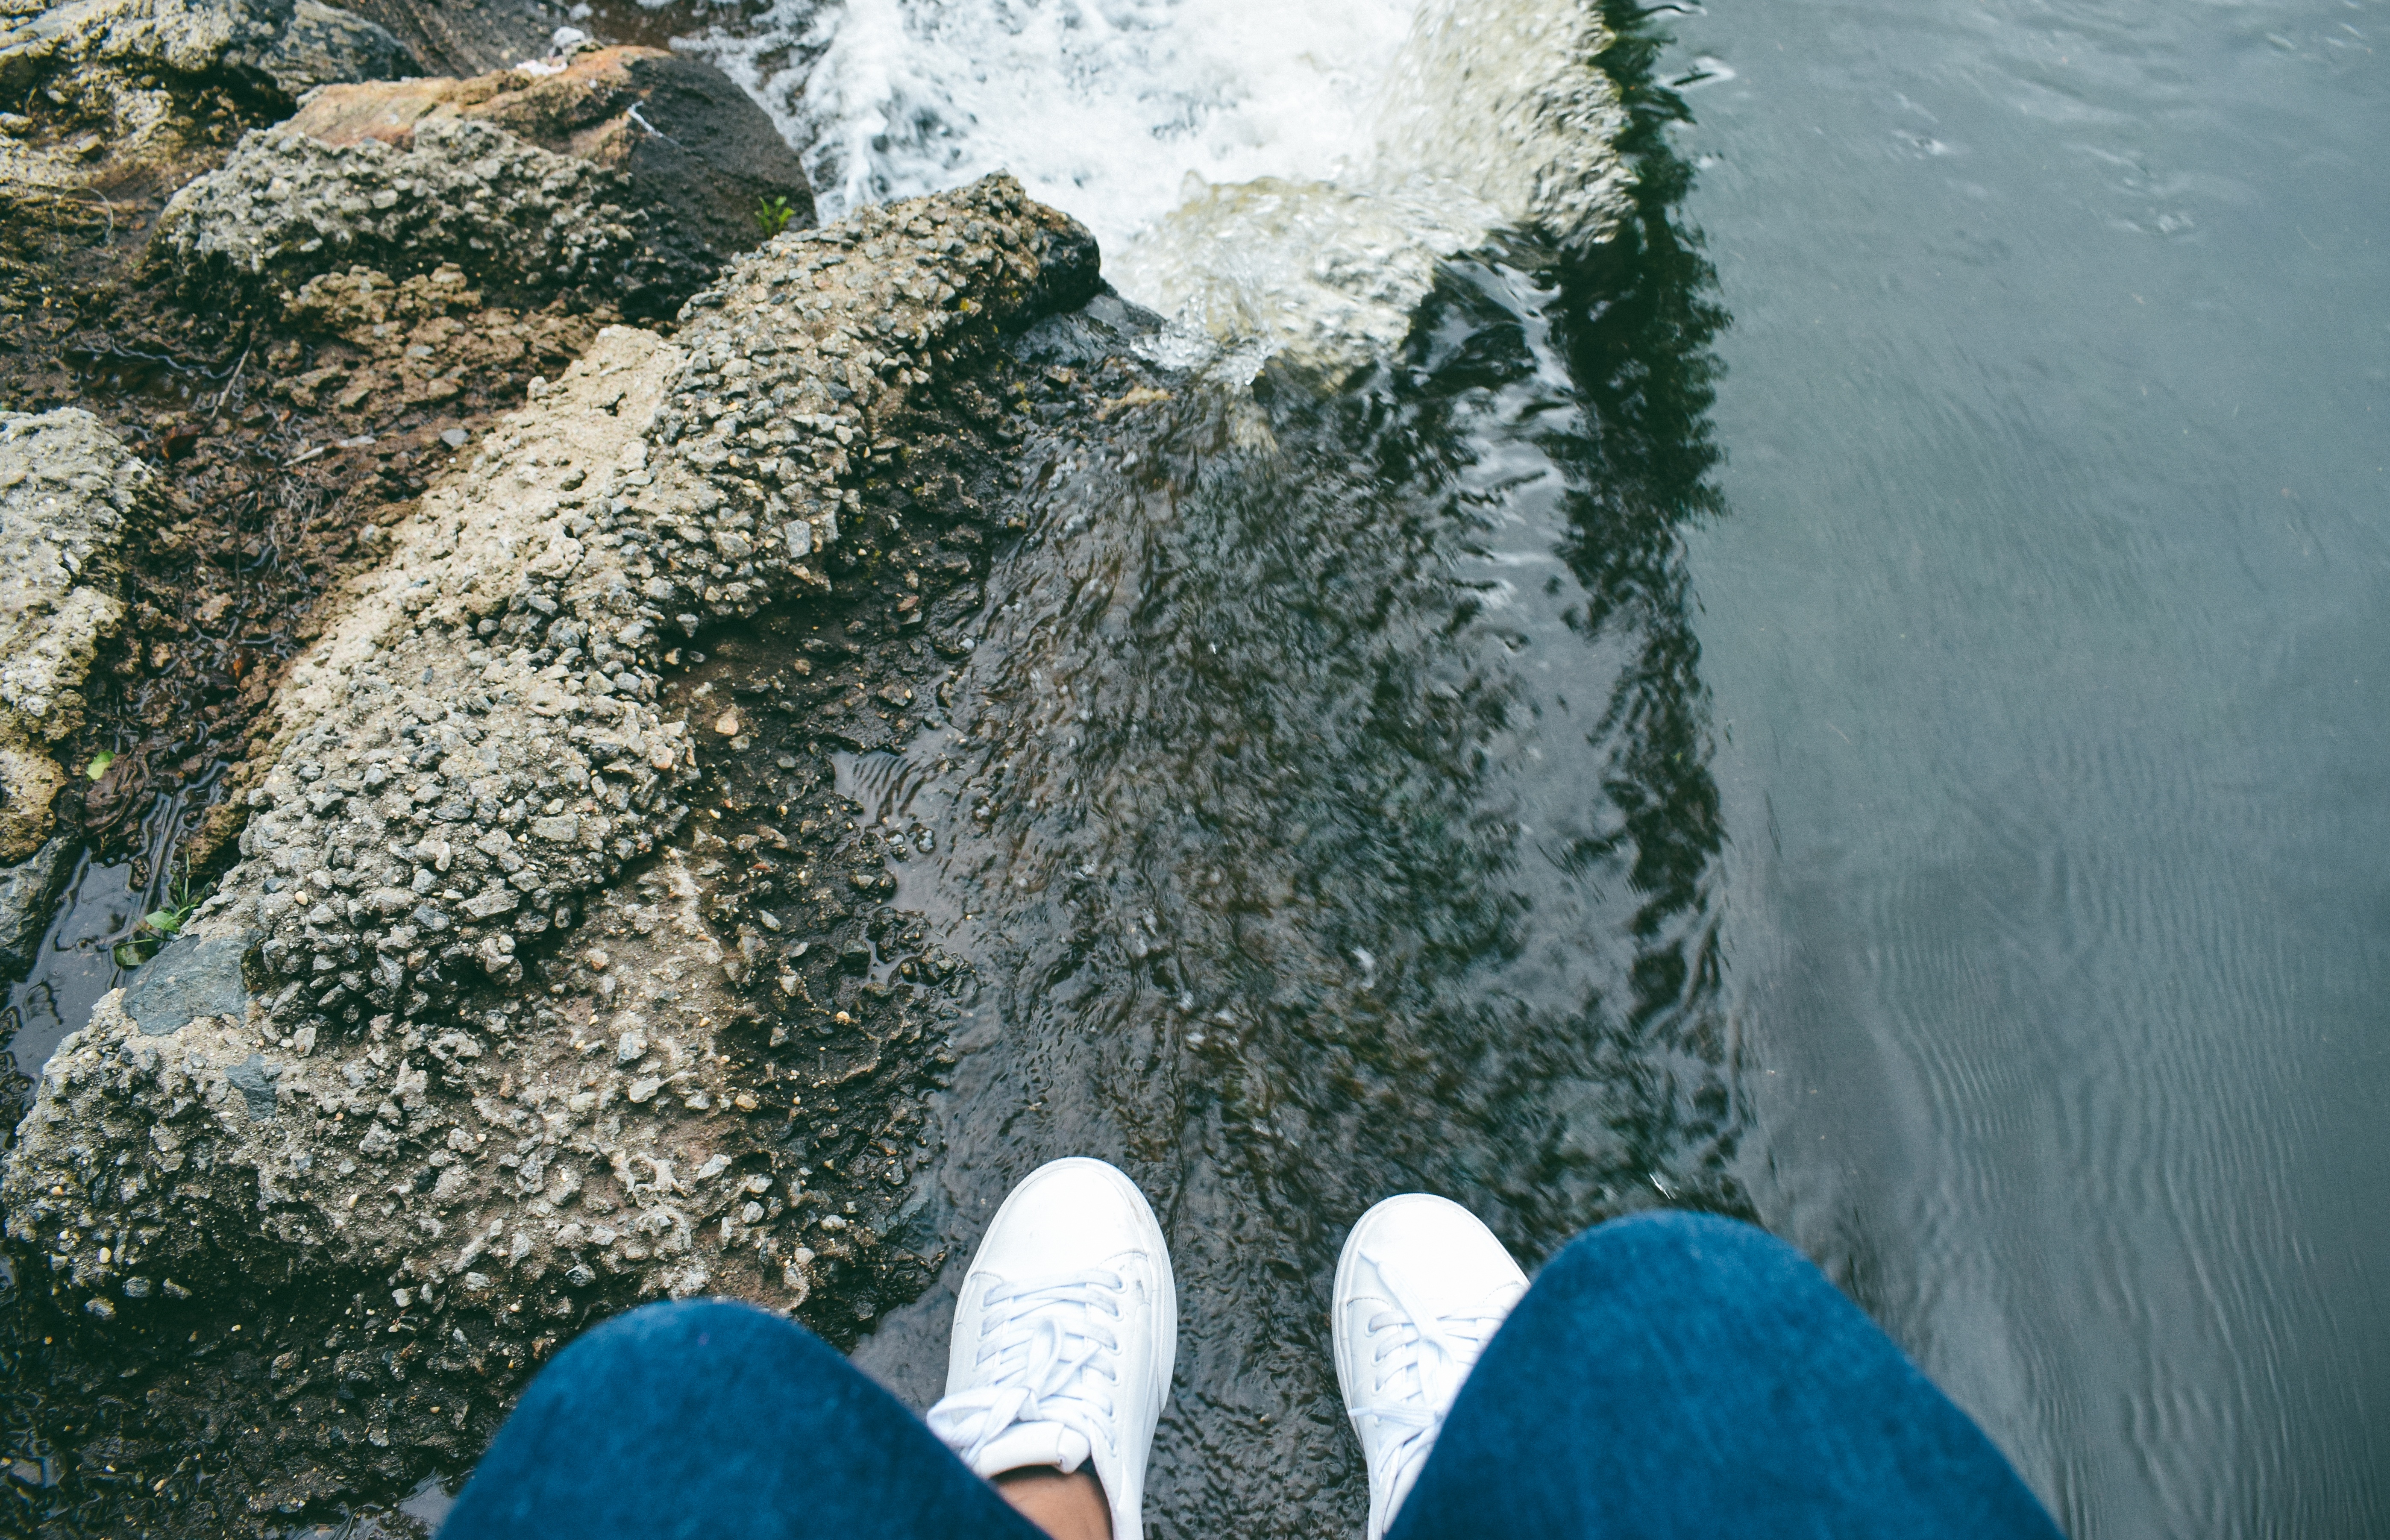
sea, water, rock, snow, winter, wave, ice, season